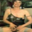
Label: woman